Describe the emotion expressed in this image:  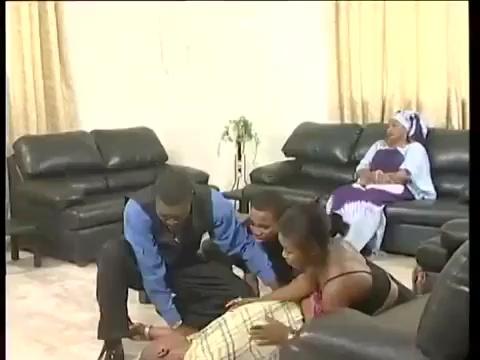
This person displays Pain, valence and arousal with low intensity.